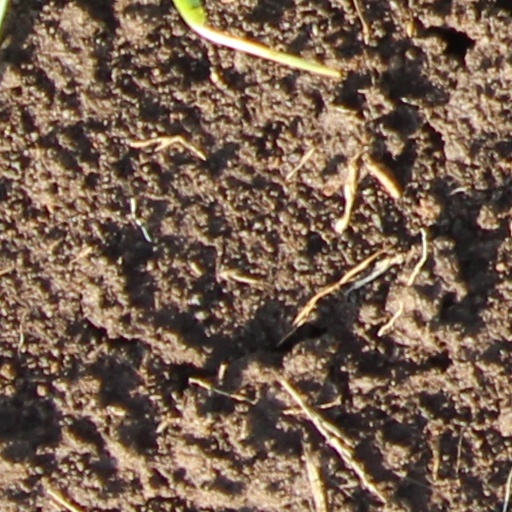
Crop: wheat